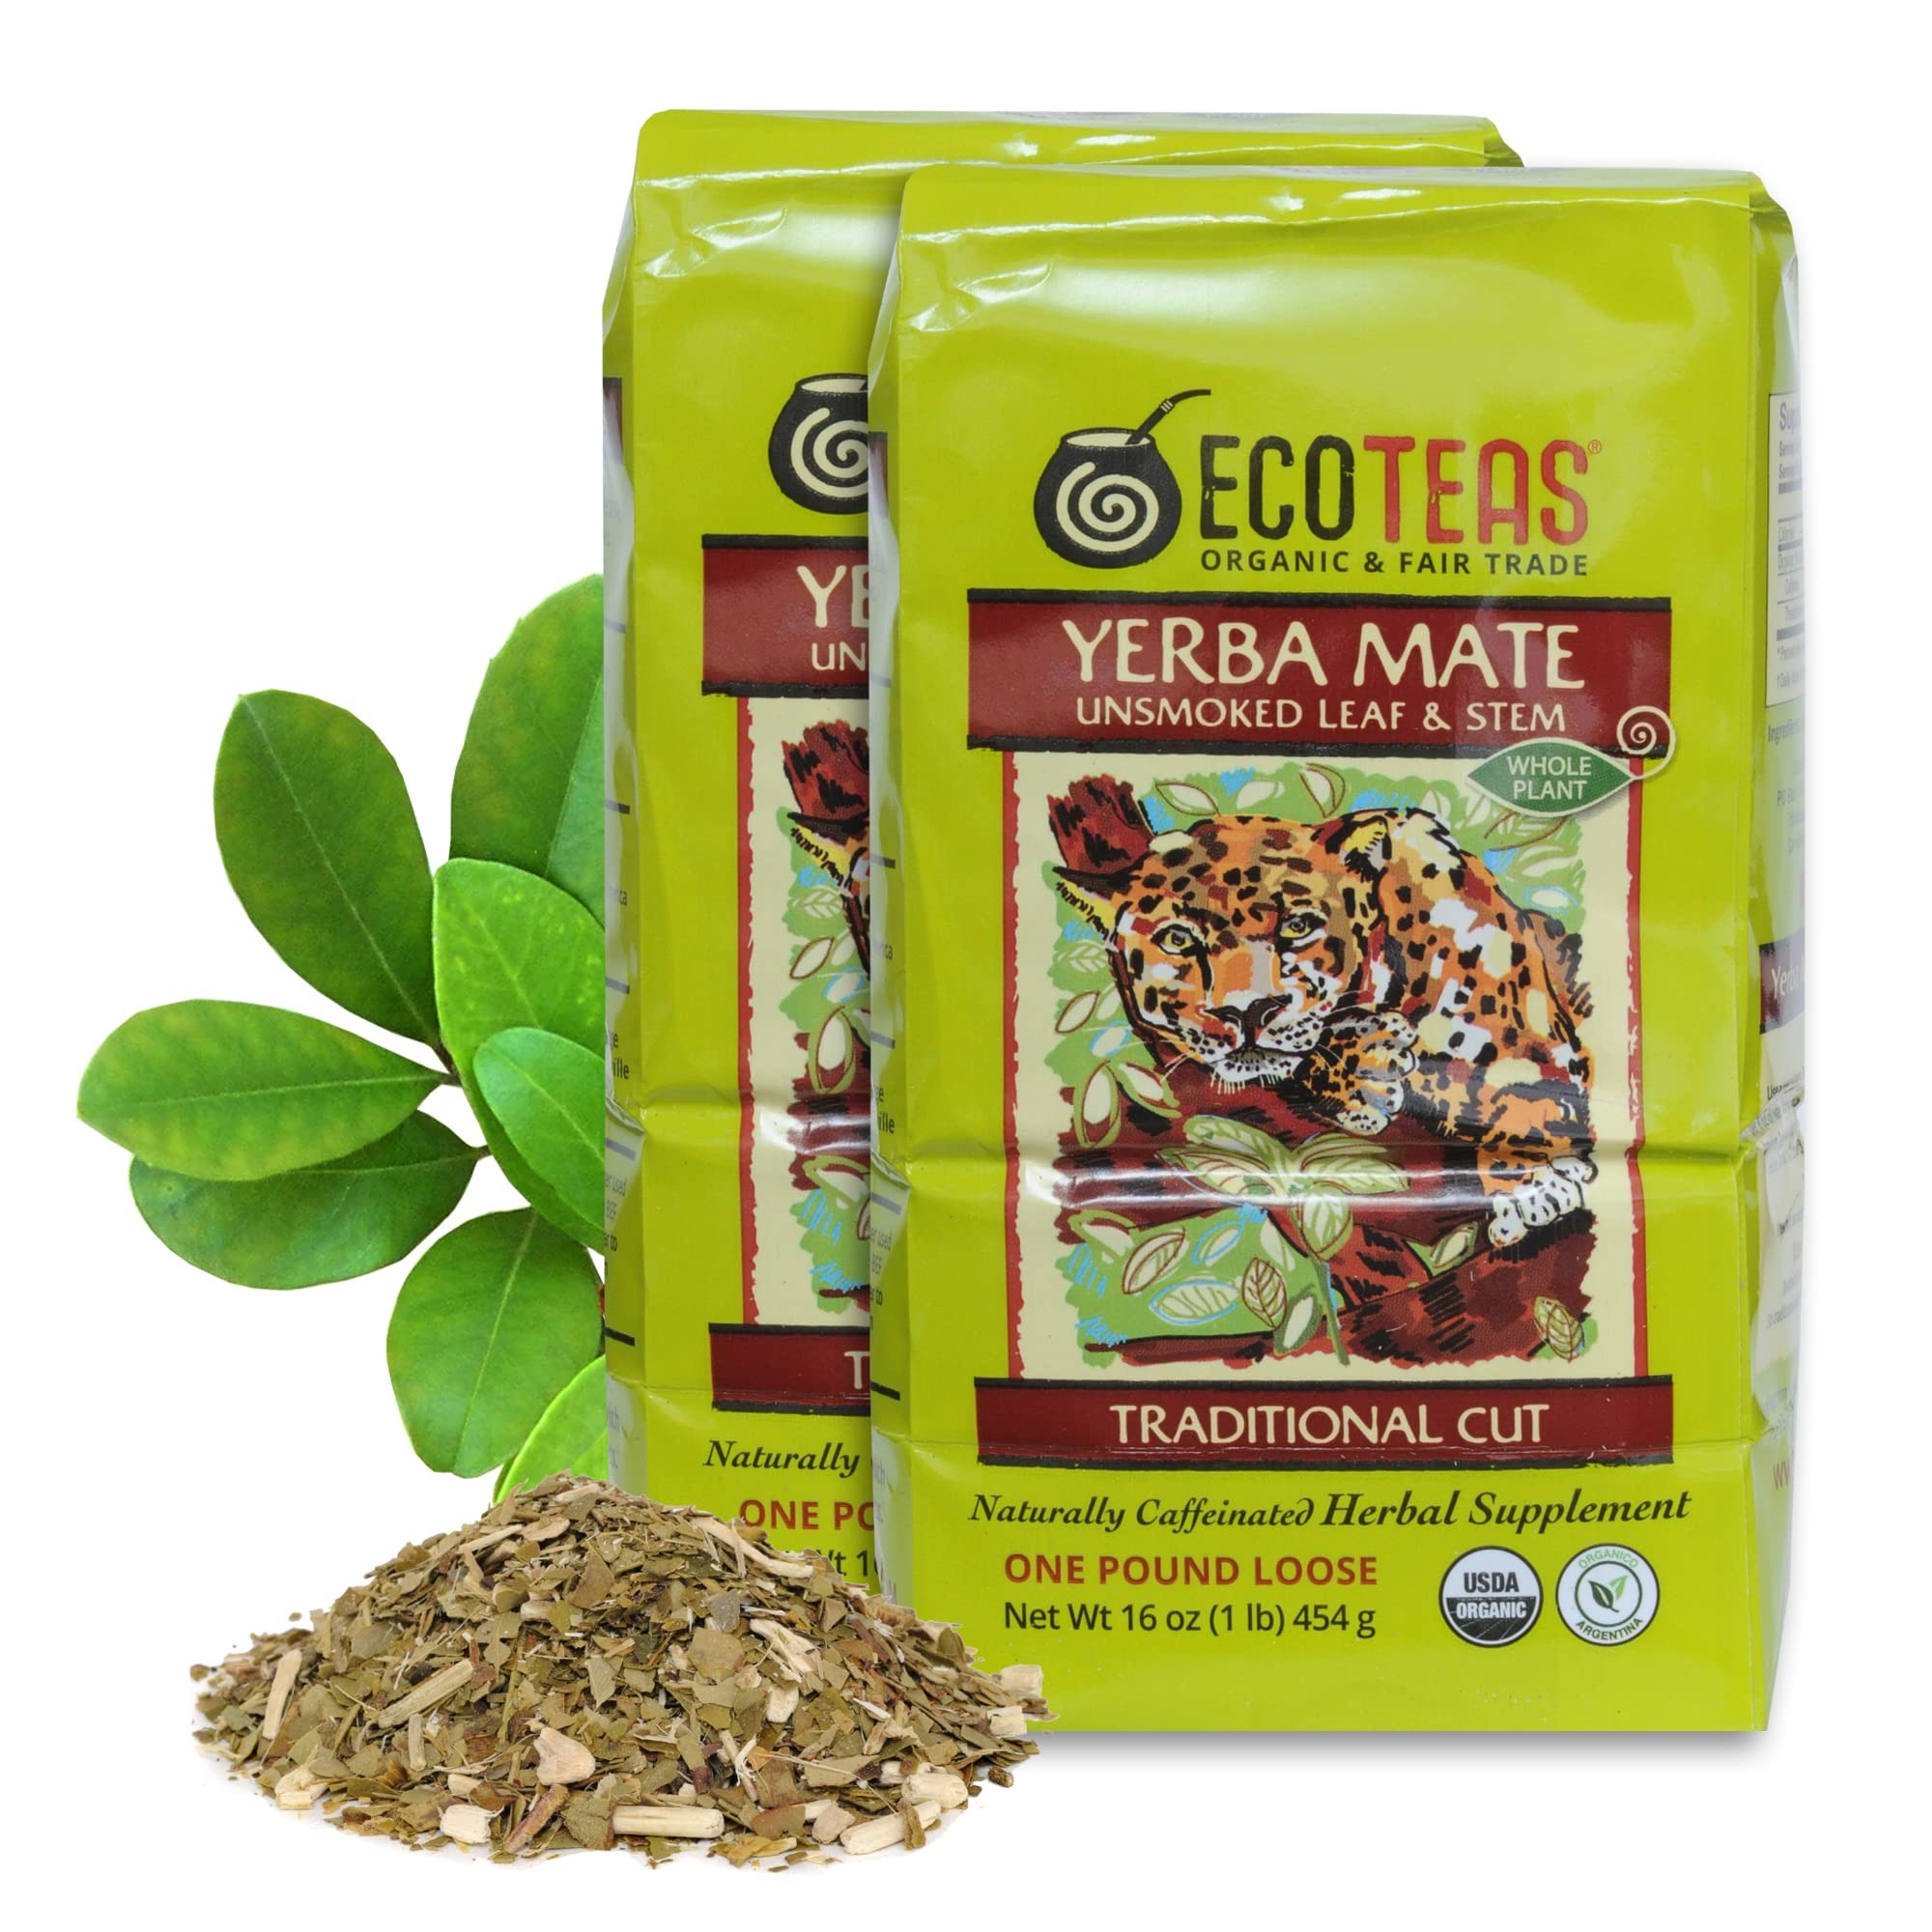
Item Name: ECOTEAS Organic Yerba Mate Loose Leaf Tea – Unsmoked Detox Herbal Tea for Natural Energy – Coffee Alternative - Kosher, Non-GMO, Gluten-Free - Traditional Cut, 1 lb (Pack of 2)
Bullet Point 1: TRADITIONAL CUT FOR AUTHENTIC BREWING: This classic yerba mate blend includes leaf, stem, and powder for a traditional experience. Ideal for bombilla and gourd, or French Press—brew it your way and enjoy bold, earthy flavor and a smooth finish.
Bullet Point 2: VERSATILE BREWING METHODS: Perfect for French press, tea infuser, bombilla, or coffee percolator. Make it your way—hot or cold, strong or light. Try it iced with lime and sweetener for a refreshing boost of natural vitality.
Bullet Point 3: CLEANSE & DETOX YOUR BODY: Rich in antioxidants, vitamins, and minerals, this detox tea supports gentle body cleansing, improved digestion, and overall well-being. Great for daily wellness or occasional resets.
Bullet Point 4: NATURAL ENERGY: Fuel your day with long-lasting, jitter-free energy. Yerba mate offers a clean caffeine source, supporting focus, alertness, and stamina without a crash effect or excessive acidity.
Bullet Point 5: SUSTAINABLY SOURCED & PACKAGED: Certified Organic, Fair Trade, Non-GMO, Certified Kosher, and Gluten-Free. ECOTEAS supports regenerative farming, minimal packaging, and a healthier planet. Every sip supports people and the Earth.
Product Description: Experience the energizing tradition of South American wellness with ECOTEAS Organic Yerba Mate Loose Leaf Tea – Traditional Cut. This 1 lb bag features a classic yerba mate blend of leaves, stems, and powder—crafted for an authentic, rich brew that reflects centuries of heritage. Sourced from our four-generation organic family farm in Argentina, this yerba mate undergoes a unique, smoke-free drying process that preserves its clean taste and vibrant nutritional profile. Unlike smoked versions, ECOTEAS delivers a smooth, earthy flavor without the bitterness or smoke. Yerba mate is packed with natural caffeine, antioxidants, vitamins, and minerals to support mental clarity, metabolism, and gentle detoxification. It's a jitter-free, low-acid energy booster—perfect for replacing your morning coffee or powering through afternoon slumps. Brew your way with this traditional cut—perfect for a French press, bombilla and gourd, tea infuser, or percolator. To prepare: moisten with cool water, steep in 170–180°F hot water for 4-5 minutes, and enjoy. Each sip of ECOTEAS supports more than personal wellness. Our yerba mate is Certified Organic, Fair Trade, Non-GMO, Certified Kosher, and Gluten-Free, and our packaging is intentionally minimal to reduce waste. From field to cup, ECOTEAS reflects a deep commitment to ecological stewardship and holistic living. Join the movement for natural energy, global sustainability, and traditional wisdom—one cup at a time.
Value: 32.0
Unit: Ounce

Price: 40.81